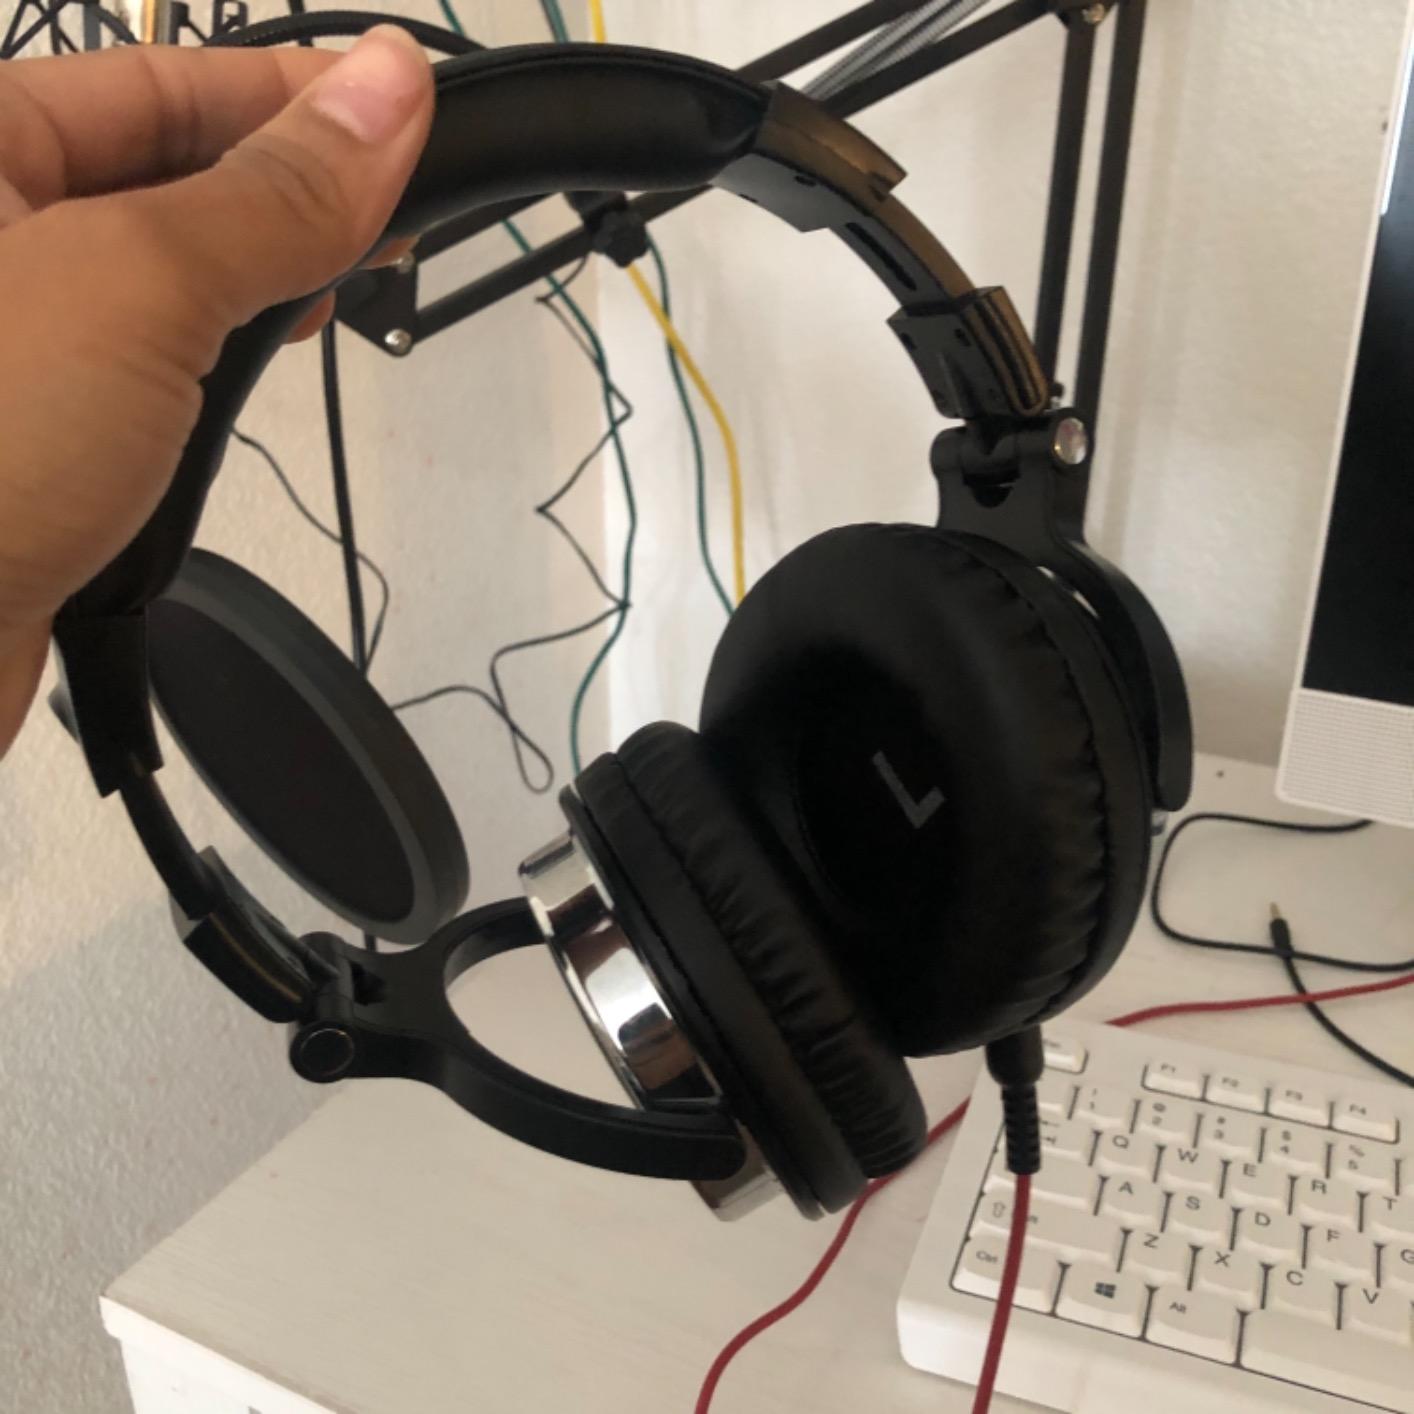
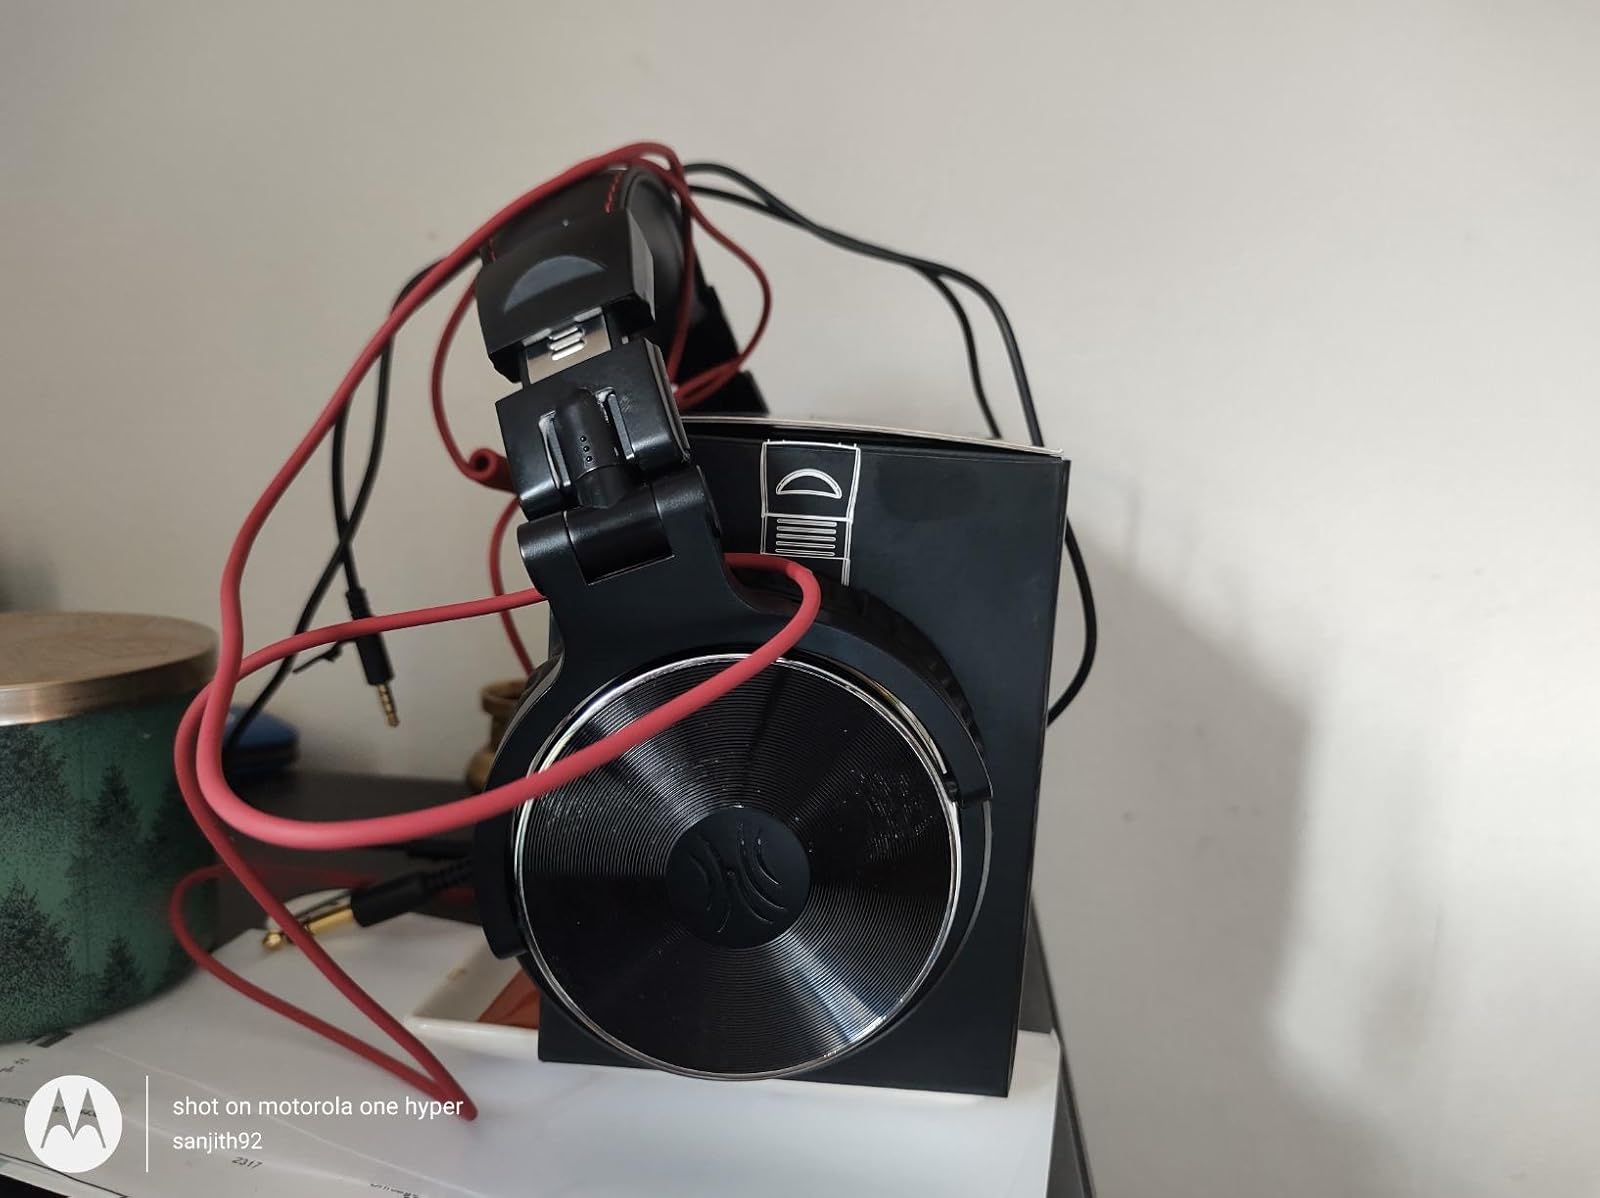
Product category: headphones
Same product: yes